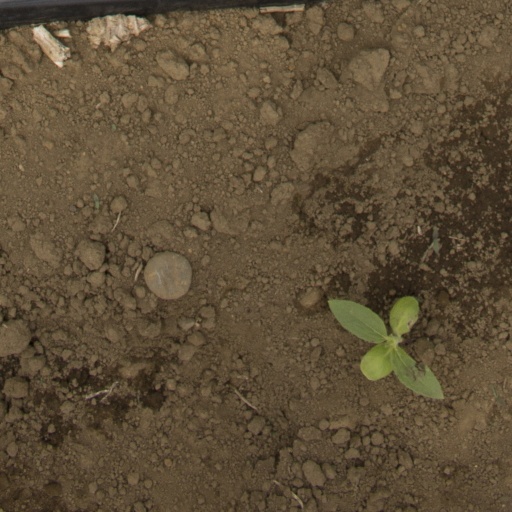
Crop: Jerusalem artichoke